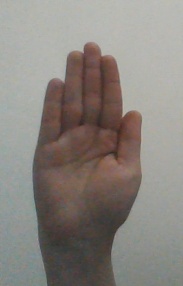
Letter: seen